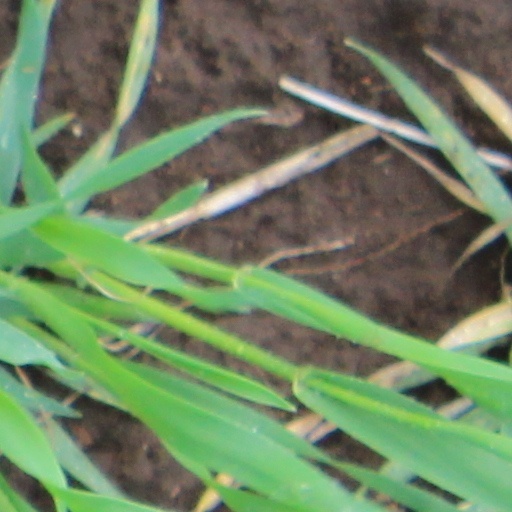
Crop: wheat